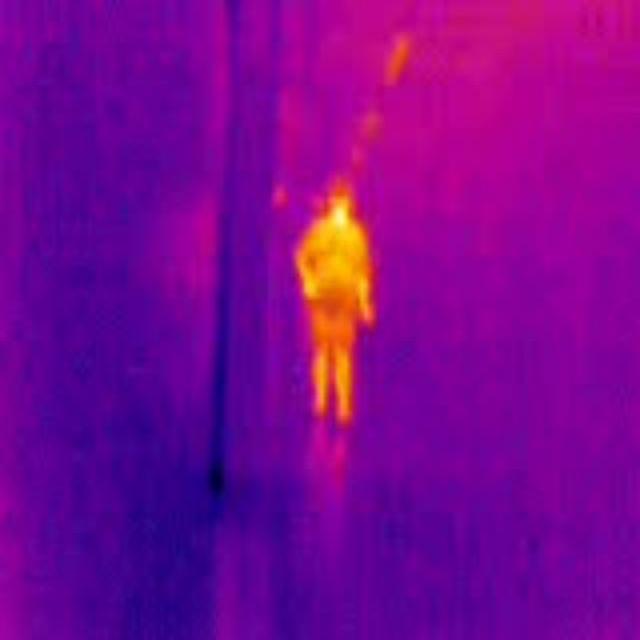
Detected objects:
label: person